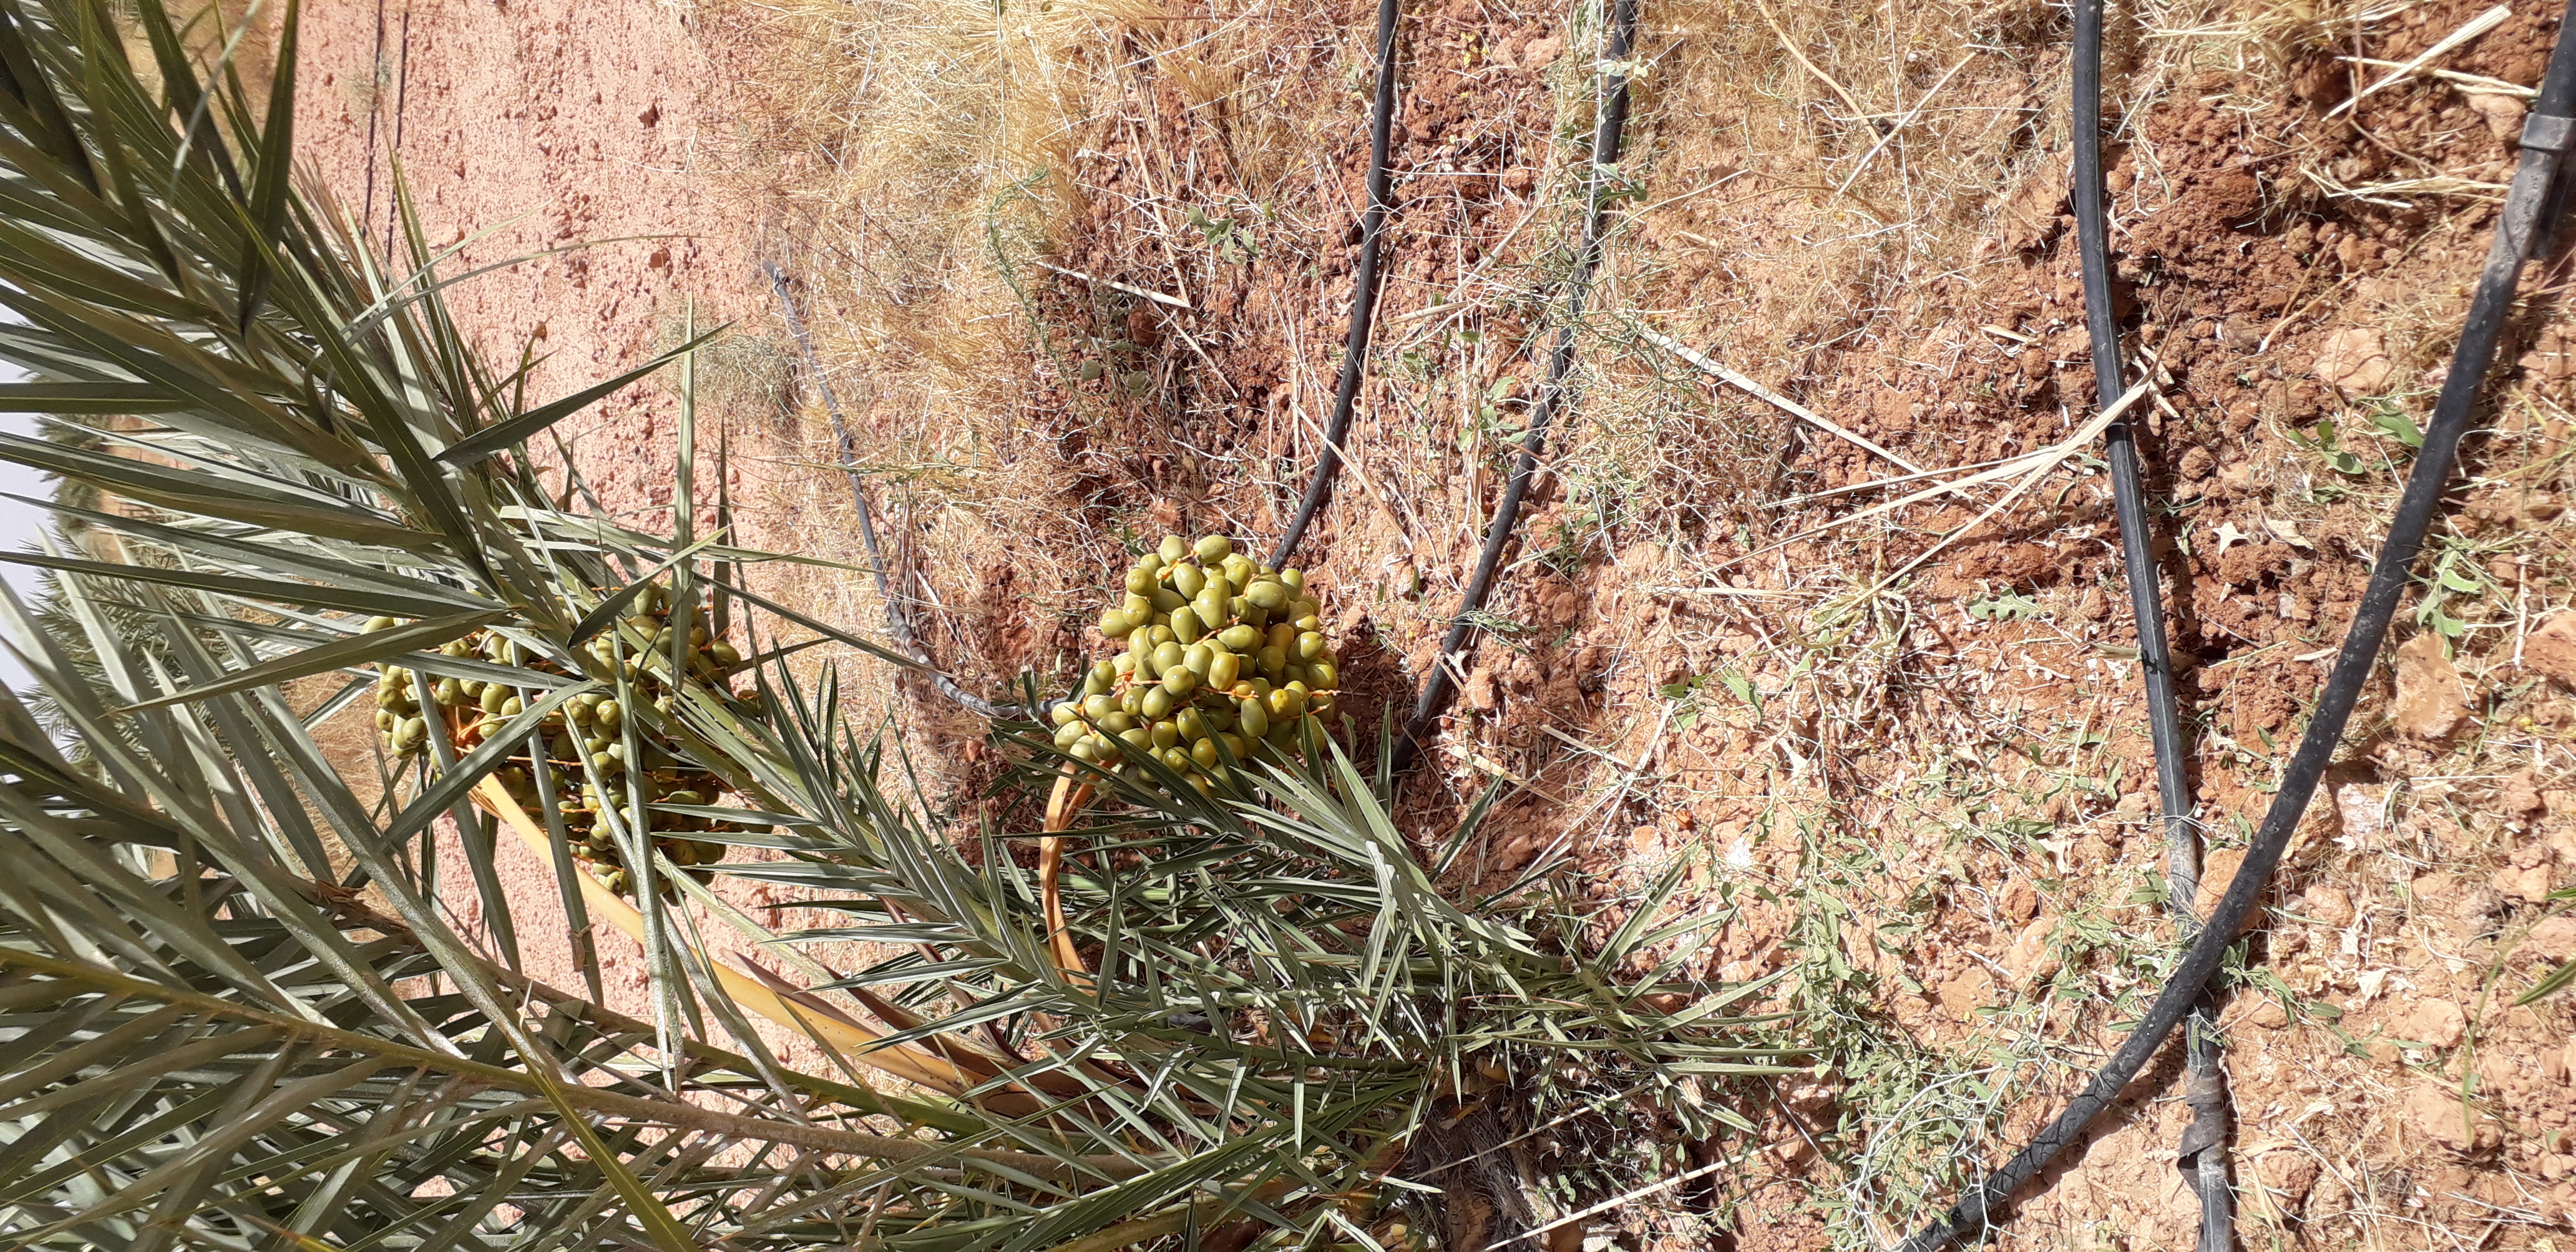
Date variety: Boufagous